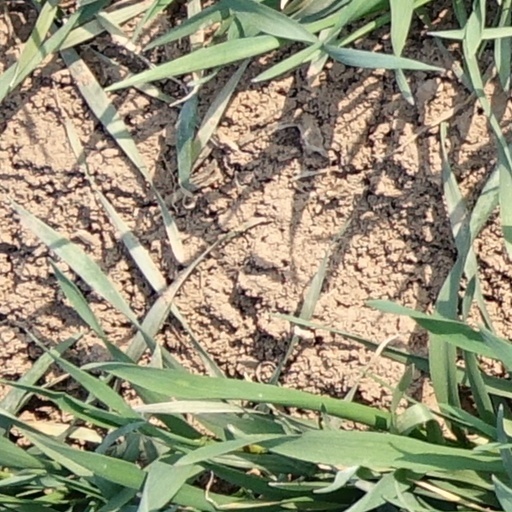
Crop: wheat